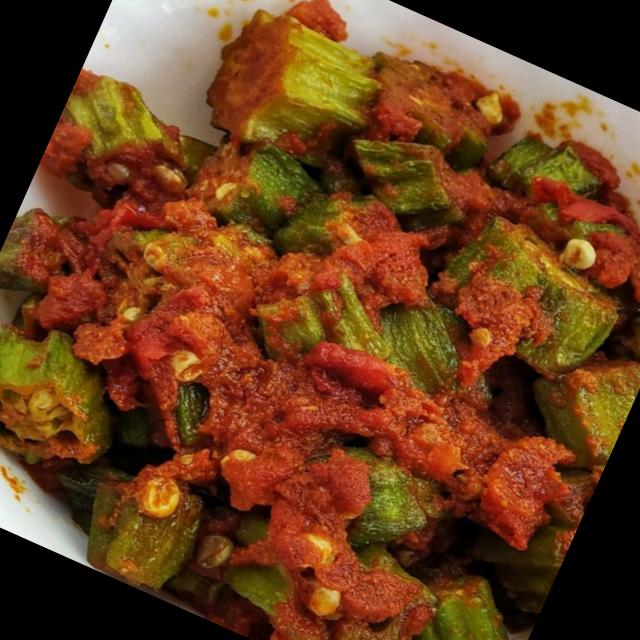
Dish: bhindi_masala